Cencoroll

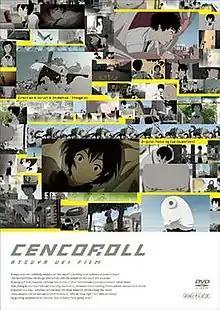
"Cencoroll" DVD cover

is a 2009 Japanese animated science fiction action film nearly singlehandedly written, designed, directed, and animated by manga author Atsuya Uki. Produced by Anime Innovation Tokyo and Aniplex, the film had its world premiere at Canada's Fantasia International Film Festival on July 28, 2009. The film made its Japanese debut on August 22, 2009 in Tokyo and Osaka. "Cencoroll" made its debut in the United States at the New York Anime Festival on September 25, 2009. A sequel, "Cencoroll 2", was released on June 29, 2019, in a dual-screening featuring the first film as "Cencoroll Connect". Another sequel titled "Cencoroll 3" has been green-lit for production.